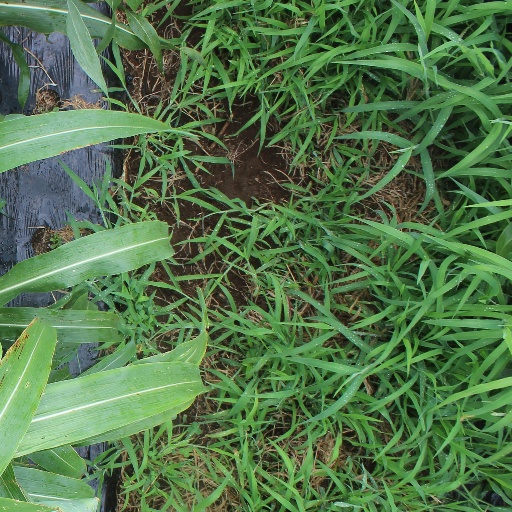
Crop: sorghum